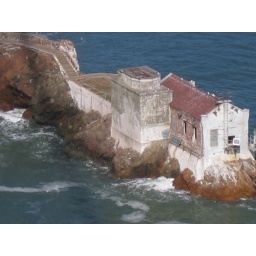
Mom came to visit Mom came to visitWe hiked over the golden gate bridge